Marco Kurz

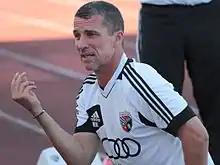
Kurz coaching Ingolstadt in 2013

He was named the head coach of Fortuna Düsseldorf on 23 December 2015. After scoring four points in seven games, Kurz was sacked on 13 March 2016.